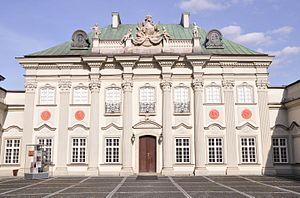
Le Palais au toit de cuivre est un palais construit au XVIIIᵉ siècle. Il est situé au n° 2 de Plac Zamkowy, dans l'arrondissement de Śródmieście à Varsovie. Le palais est contigu au Palais royal de Varsovie. Depuis 1989 c'est une annexe du musée du palais royal.